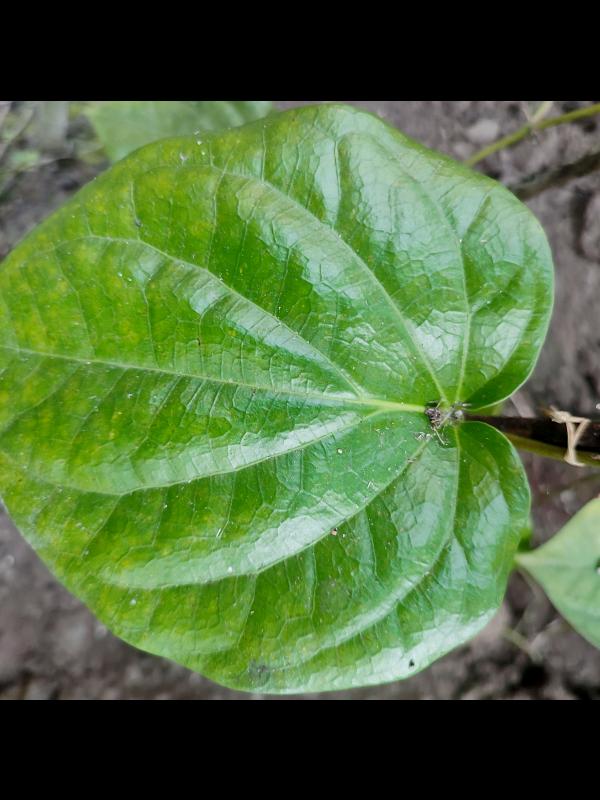
Label: Healthy_Leaf